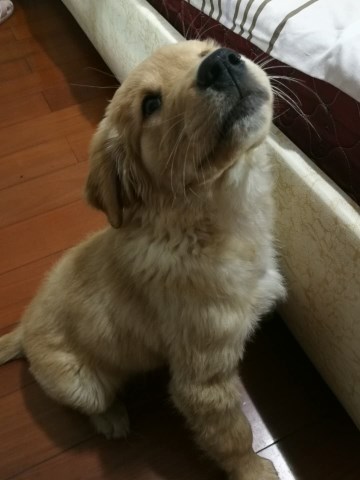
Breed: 5355-n000126-golden_retriever